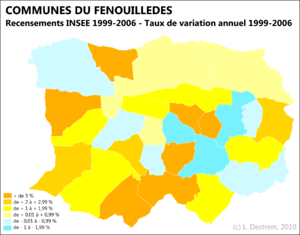
Évolution de la population par commune dans le Fenouillèdes, entre 1999 et 2006 (source INSEE) - Pyrénées-Orientales, France
Le Fenouillèdes est une région naturelle et culturelle française des Pyrénées-Orientales, située dans la région Occitanie.